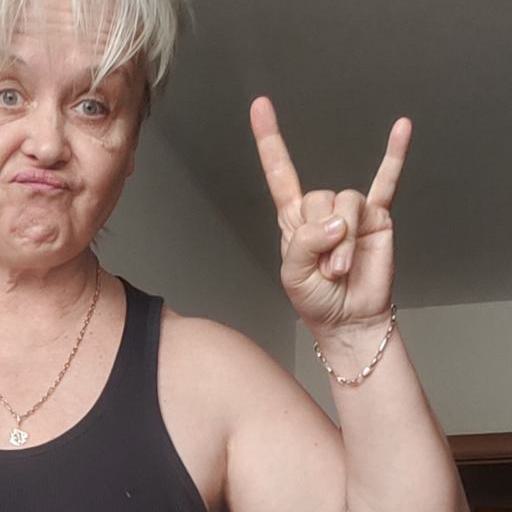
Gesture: rock